Nautley River

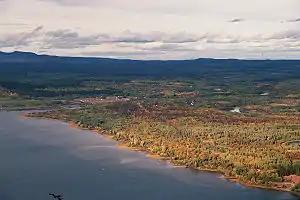

Nautley River (Dakelh: Nadlehkoh - ″Where the salmon return creek″ or Nadleh - ″(fish) run″) drains Fraser Lake into the Nechako River in the Central Interior of British Columbia, Canada.